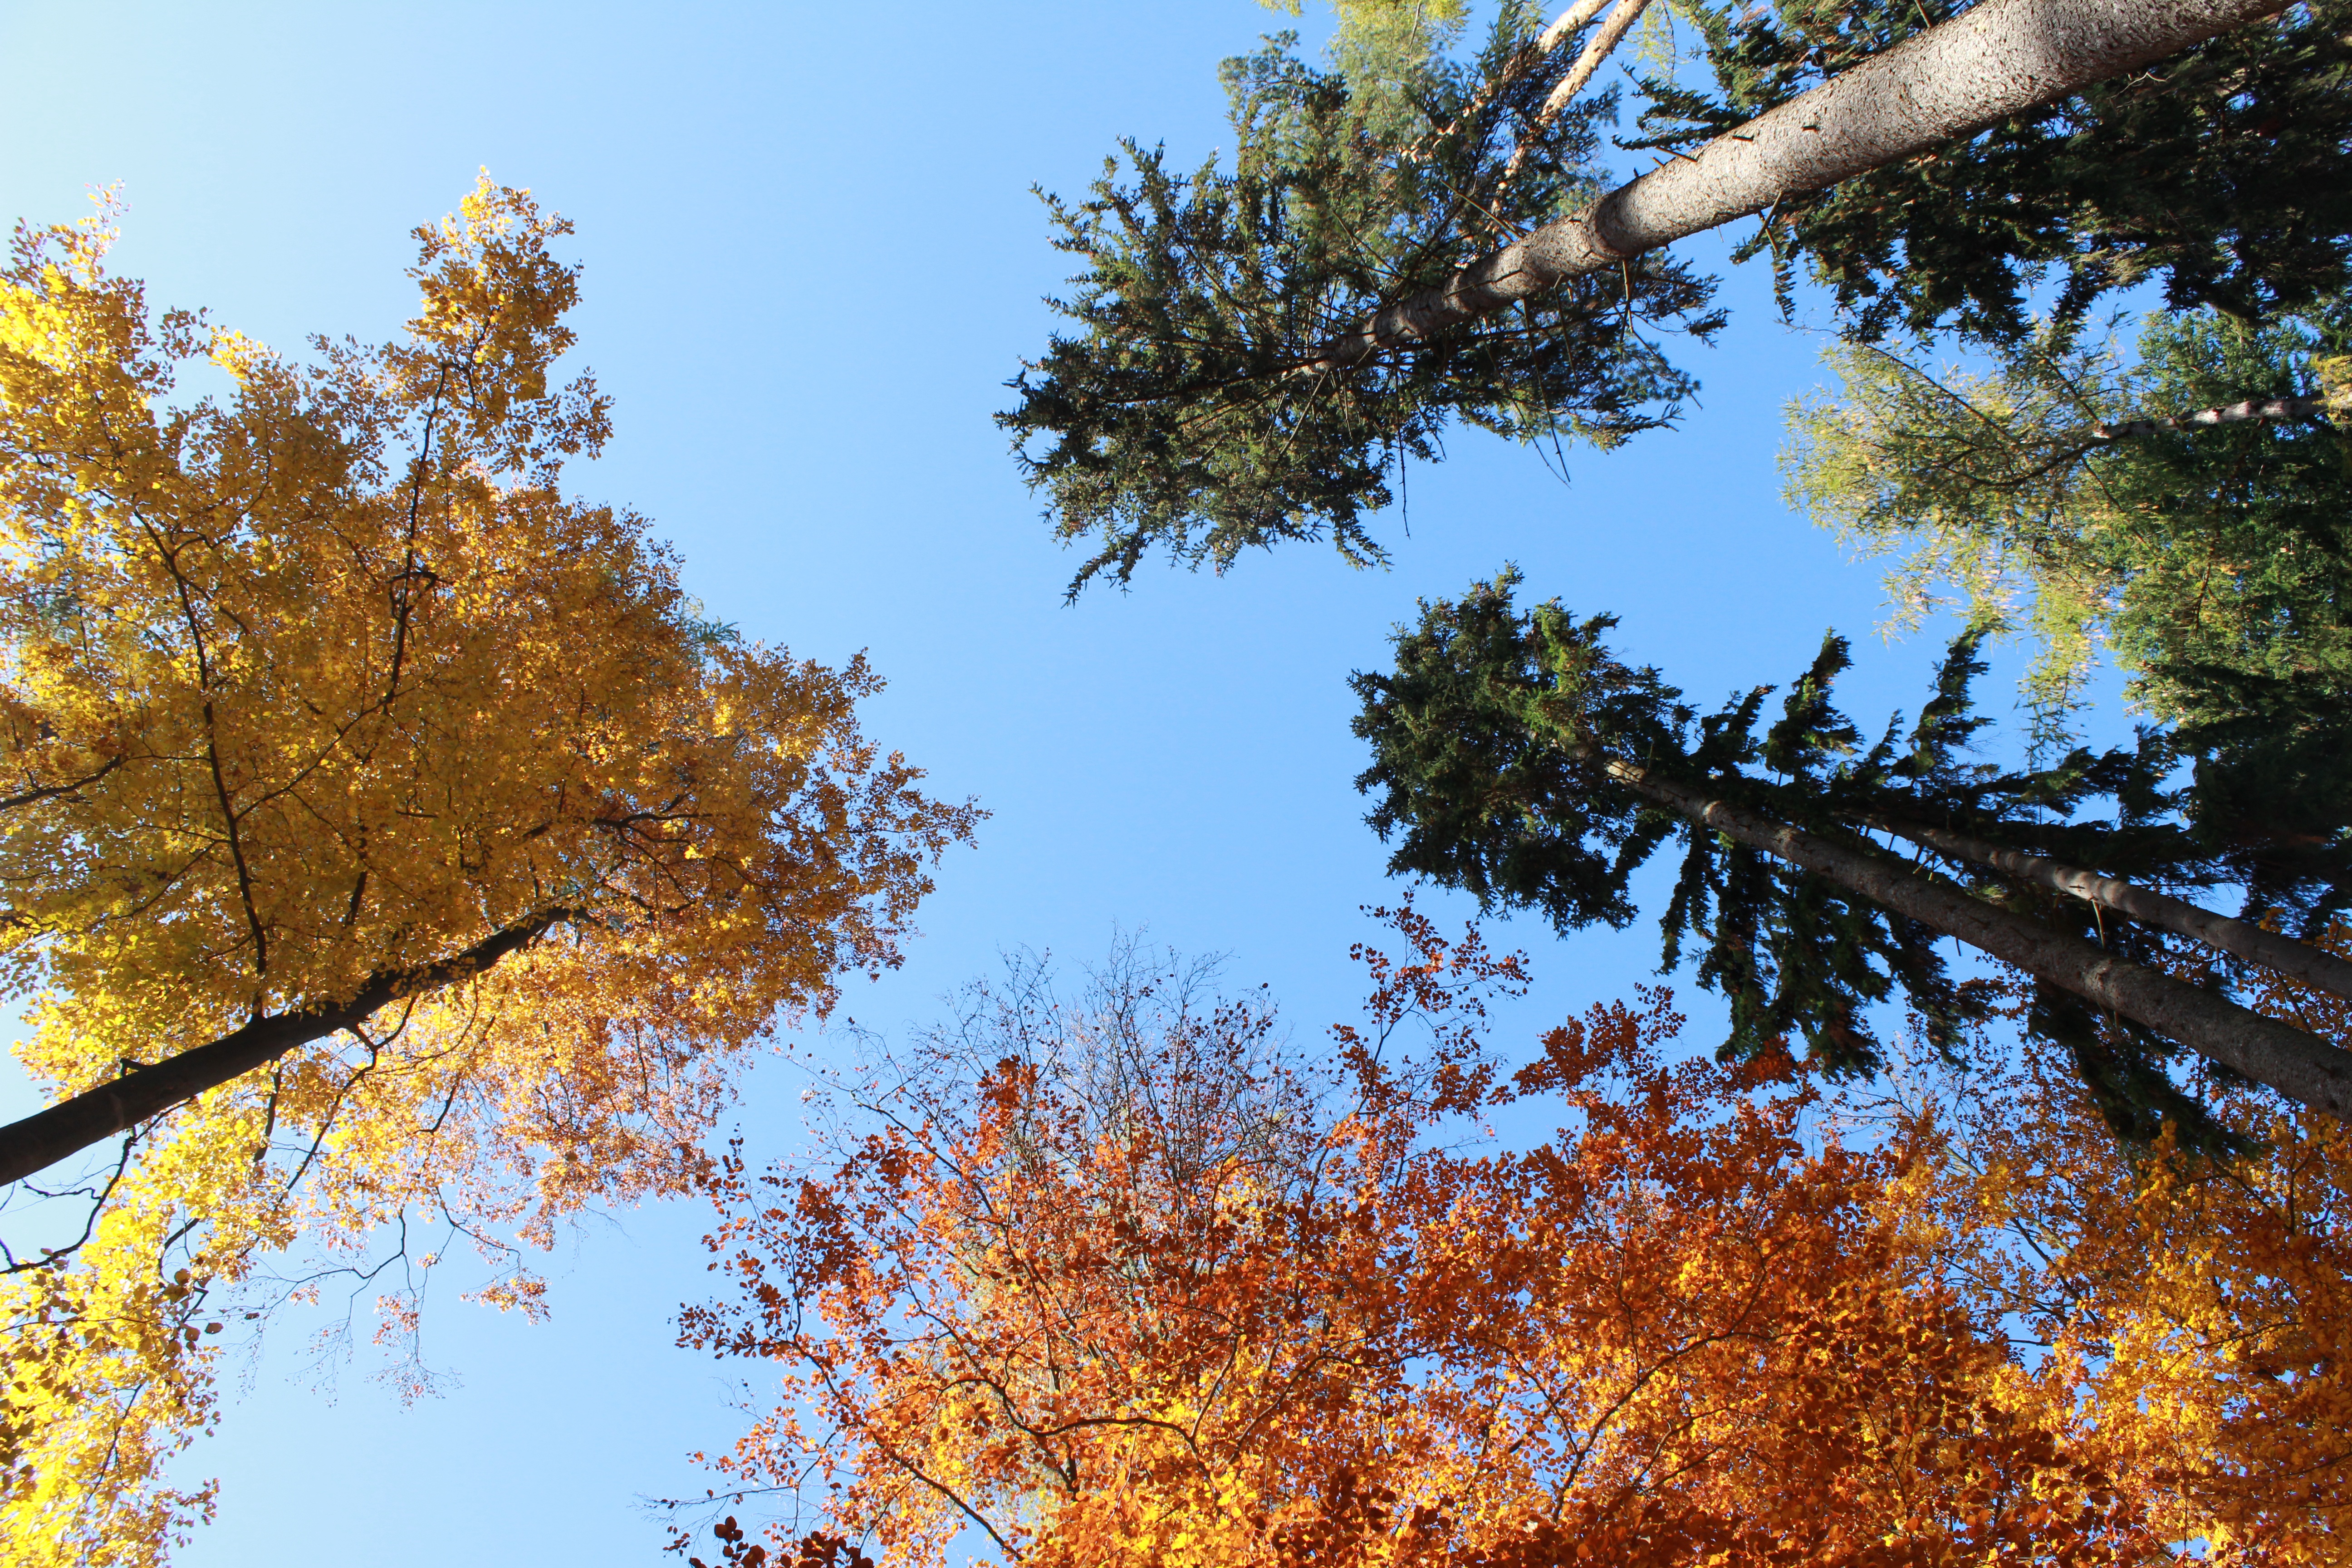
tree, nature, forest, branch, plant, sky, sunlight, leaf, flower, autumn, season, woody plant, land plant